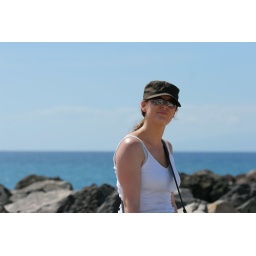
Kristy against the beach flood break wall